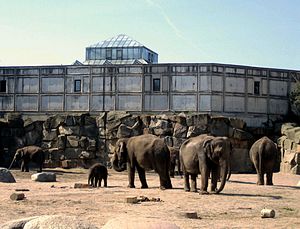
Tierpark Berlin / Se også
Tierpark Berlin er en af Berlins to dyreparker og ligger i bydelen Berlin-Friedrichsfelde i bydelen Lichtenberg.